Fuente de las Tarascas

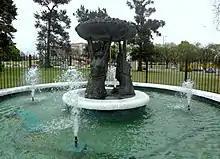
The replica in 2015

After the 1984 installation, the fountain became a landmark and one of the most emblematic places in Morelia. The state government donated a replica by José de los Santos Sánchez Martínez to the government of Buenos Aires, Argentina, which was installed on 17 December 1998.